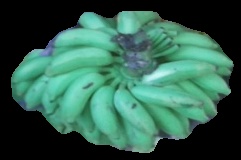
Variety: elakki-bale
Grade: grade2